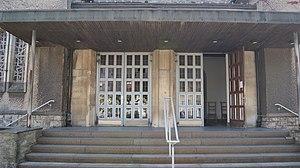
Église Saint-Joseph à Differdange (Fousbann) au Grand-Duché de Luxembourg.